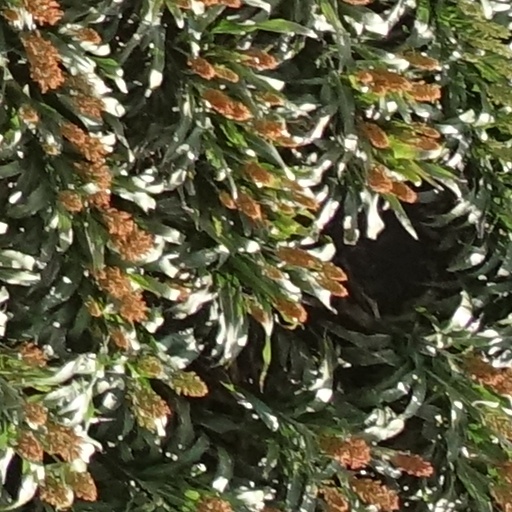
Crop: sorghum